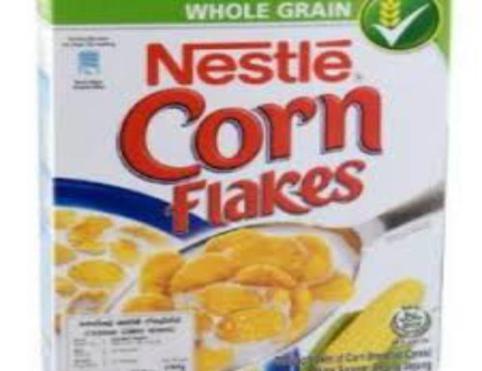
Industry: Food